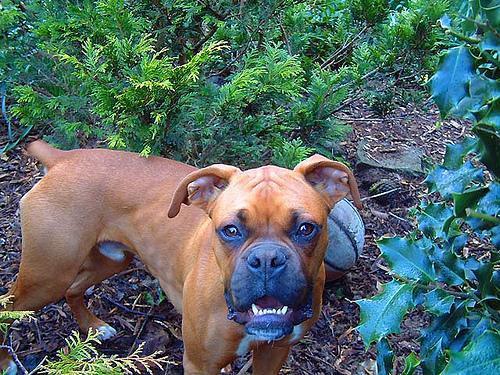
boxer